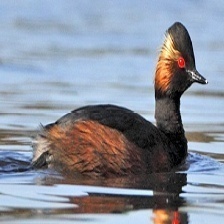
Species: BLACK-NECKED GREBE
Scientific name: PODICEPS NIGRICOLLIS